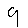
Label: 9